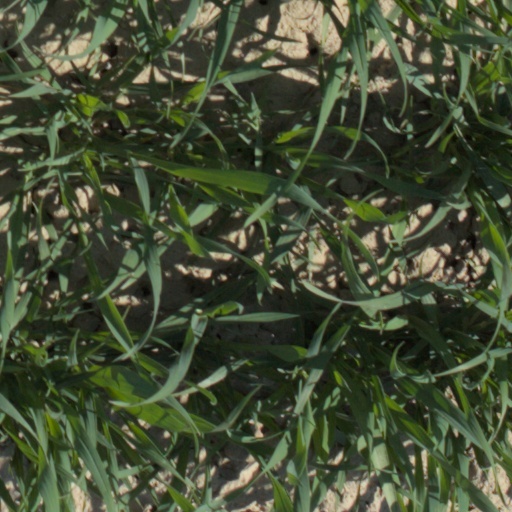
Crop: wheat